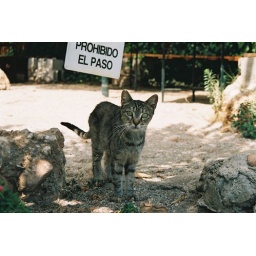
Really cool looking cat at a bar by the beach